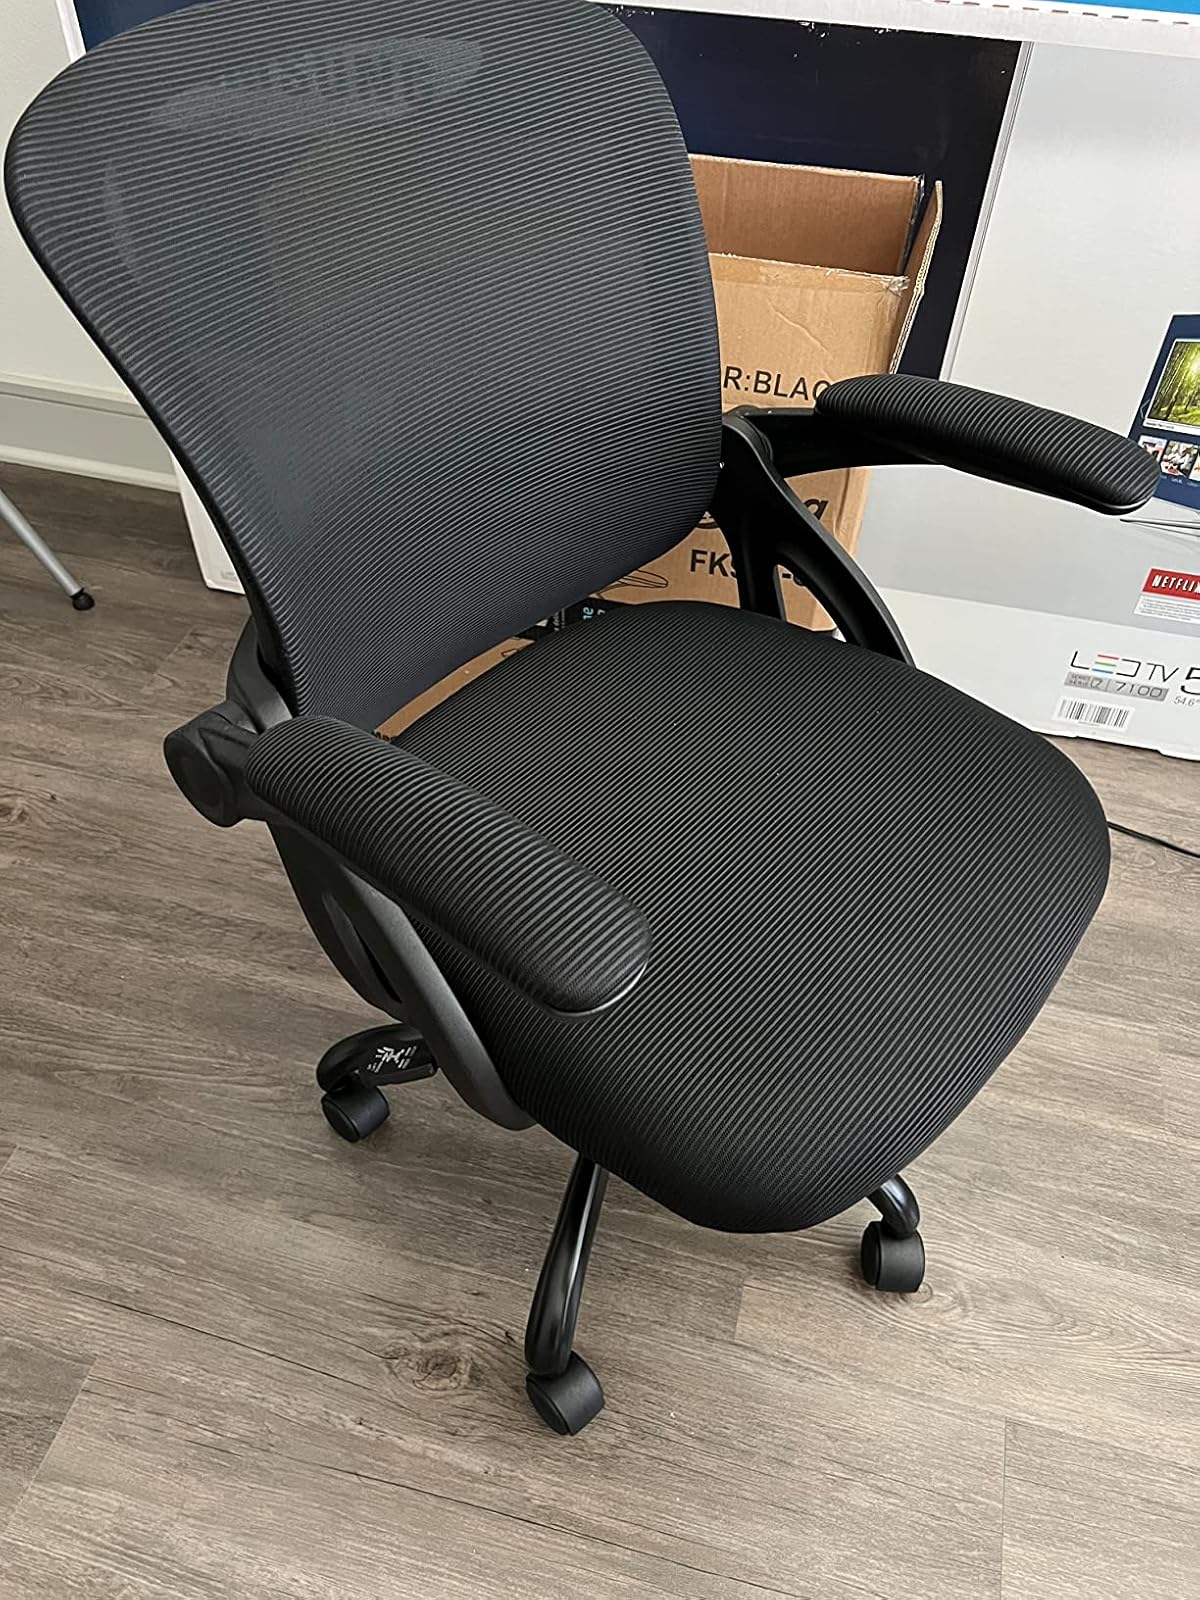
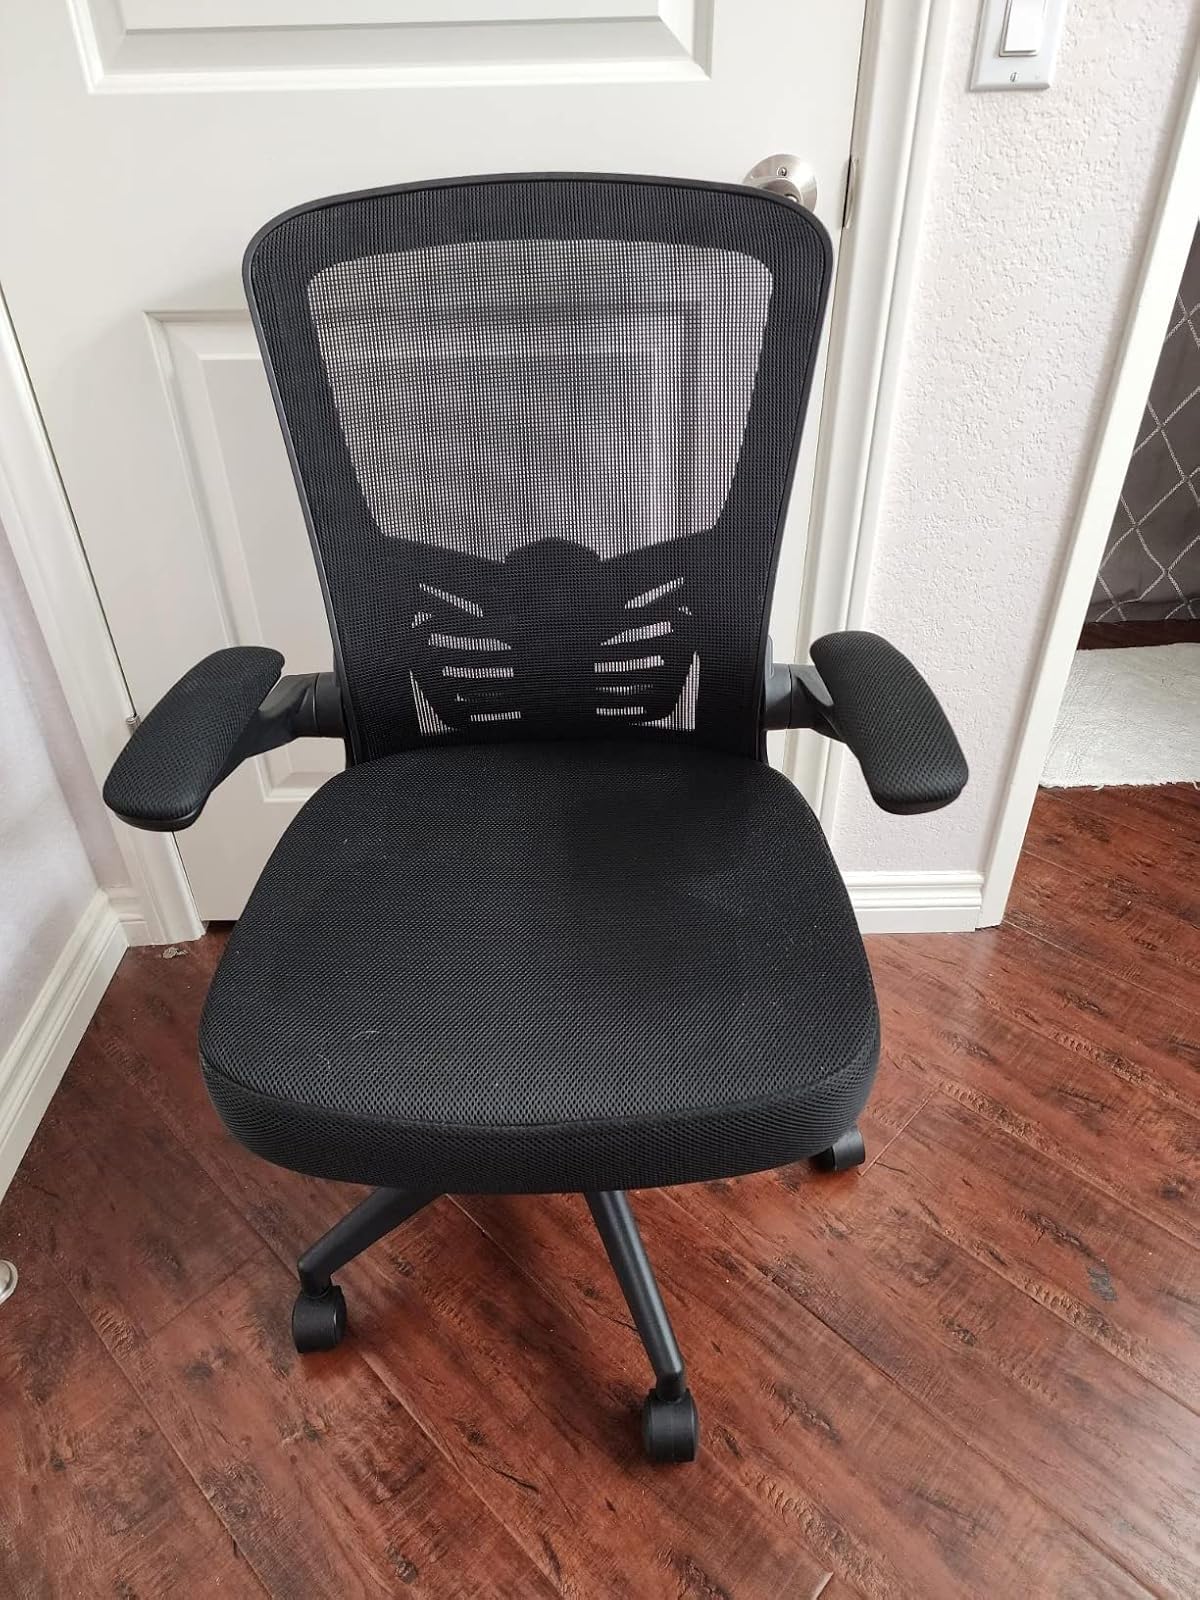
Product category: items_chair
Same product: no